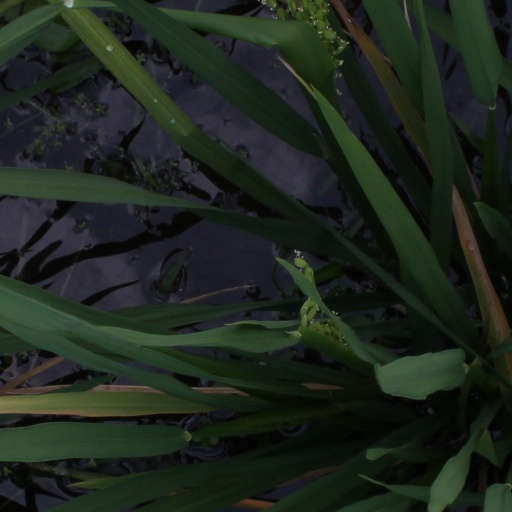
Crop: rice